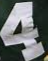
Number: 4